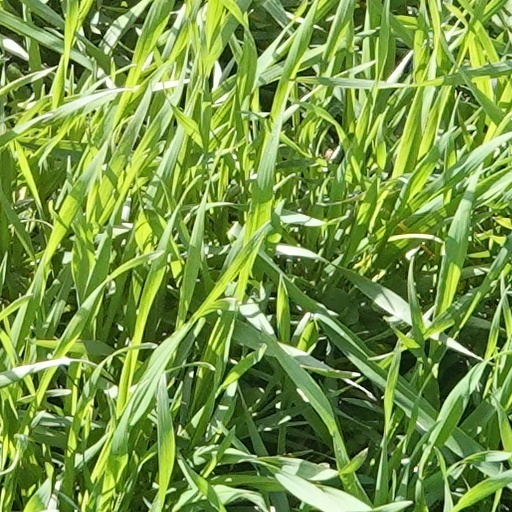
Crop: wheat